Joel Crouse

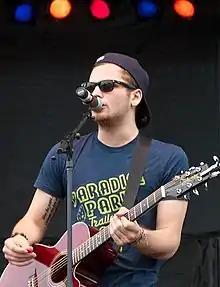
Image of Joel Crouse at Countryfest 2013

Joel Thomas Crouse (born June 14, 1992) is an American country music singer and songwriter. He released his most recent EP, wasteLAnd on his label, Hum Records in August 2020.